Youngstown State University

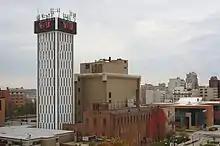

Kilcawley Center is the university's student center, located at the center of campus. It features reading rooms, computer labs, a copying center, a variety of restaurants and student affairs offices. Offices for many university student media outlets are housed here, including student newspaper "The Jambar", student magazine "The Yo", and student radio "Rookery Radio". There are also many meeting and seminar rooms, which can be rented out for community events.